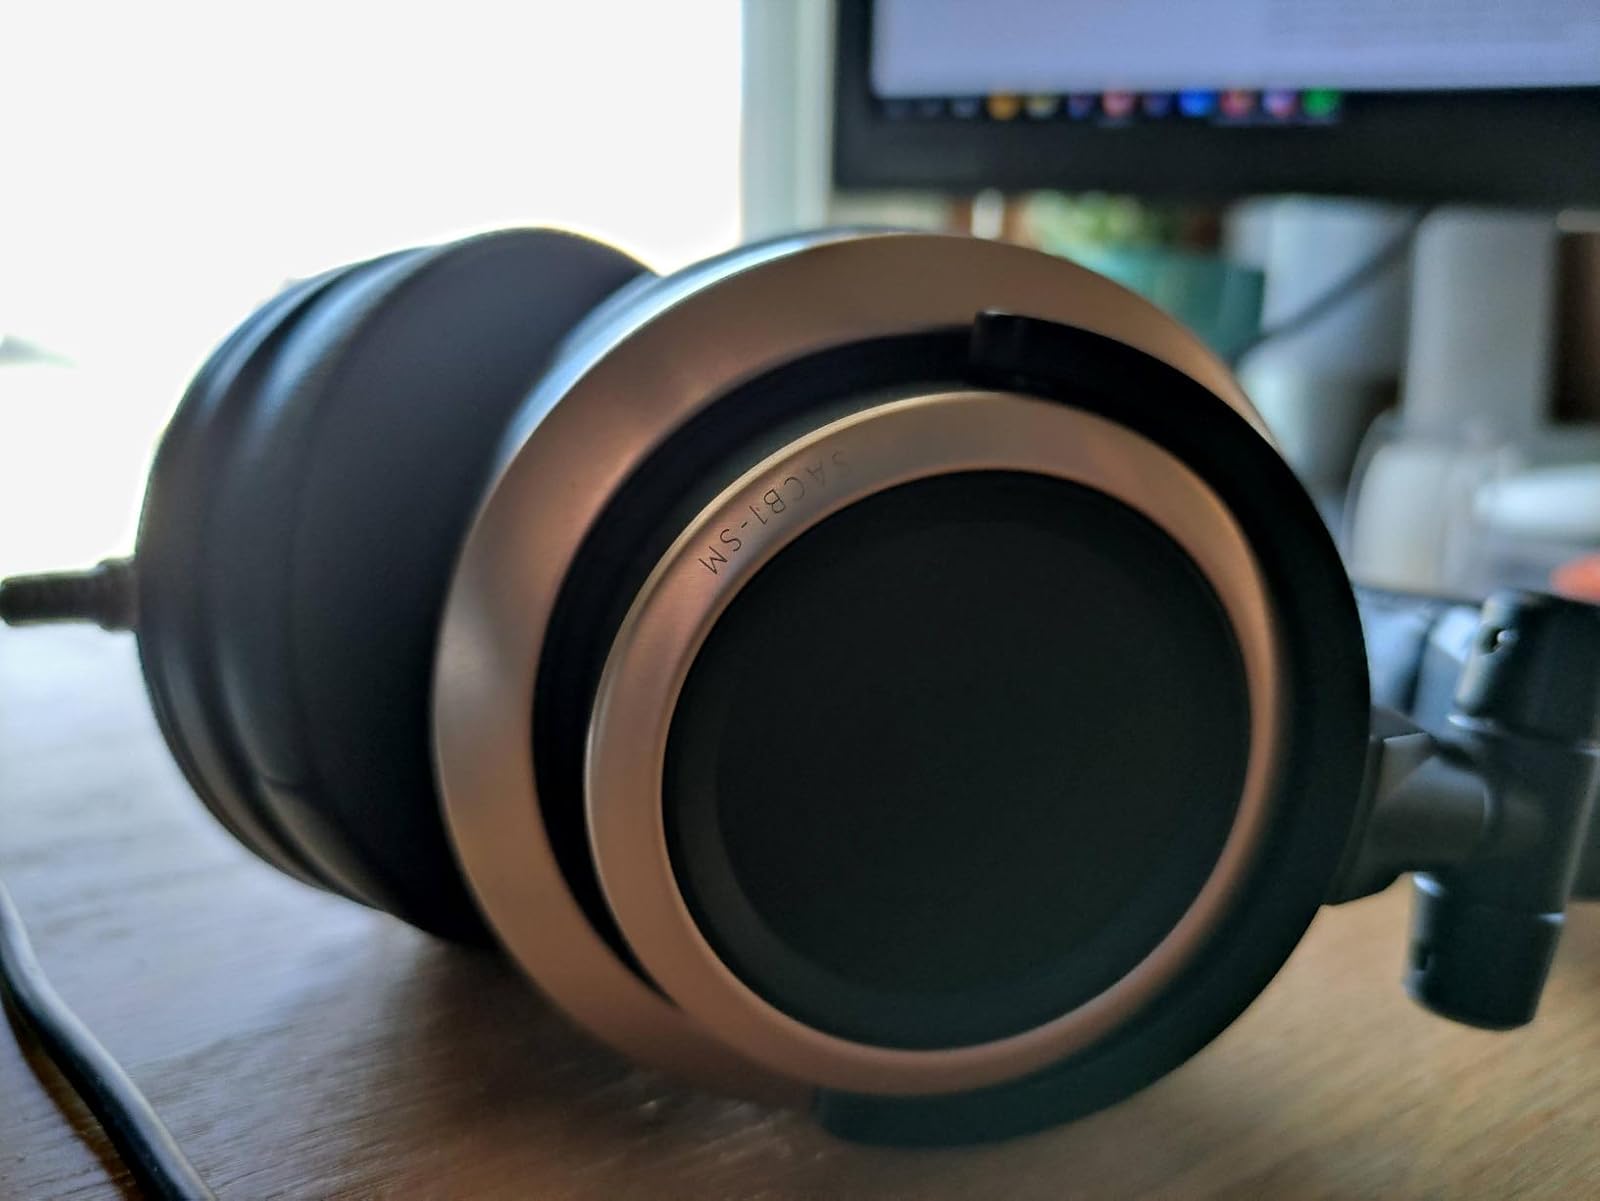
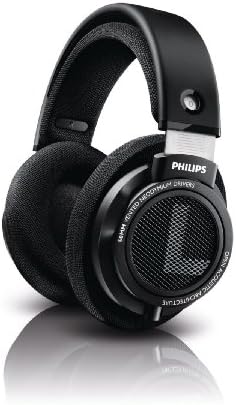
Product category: headphones
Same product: no